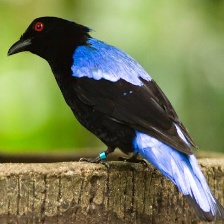
Species: FAIRY BLUEBIRD
Scientific name: IRENA